Samuel Lyle Orr

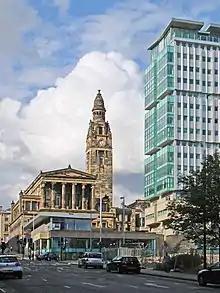
Milton Free Church (St Vincent Street Church), Glasgow

He was born in Kilraughts parish, Ballymoney, County Antrim c. 1850, where he became a teacher before deciding to become a minister.